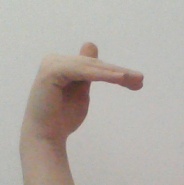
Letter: khaa